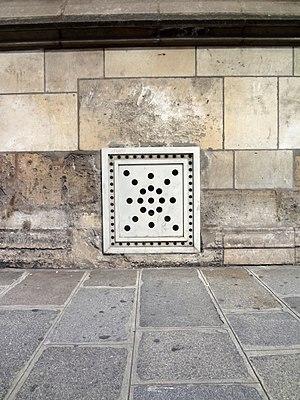
Soupirail moderne, Paroisse Saint-Nicolas des Champs, rue Saint-Martin, Paris
En architecture, le soupirail est une ouverture pratiquée à la partie inférieure d’un édifice, pour donner un peu d’air et de jour à une cave, à un sous- sol ou à un autre lieu souterrain.